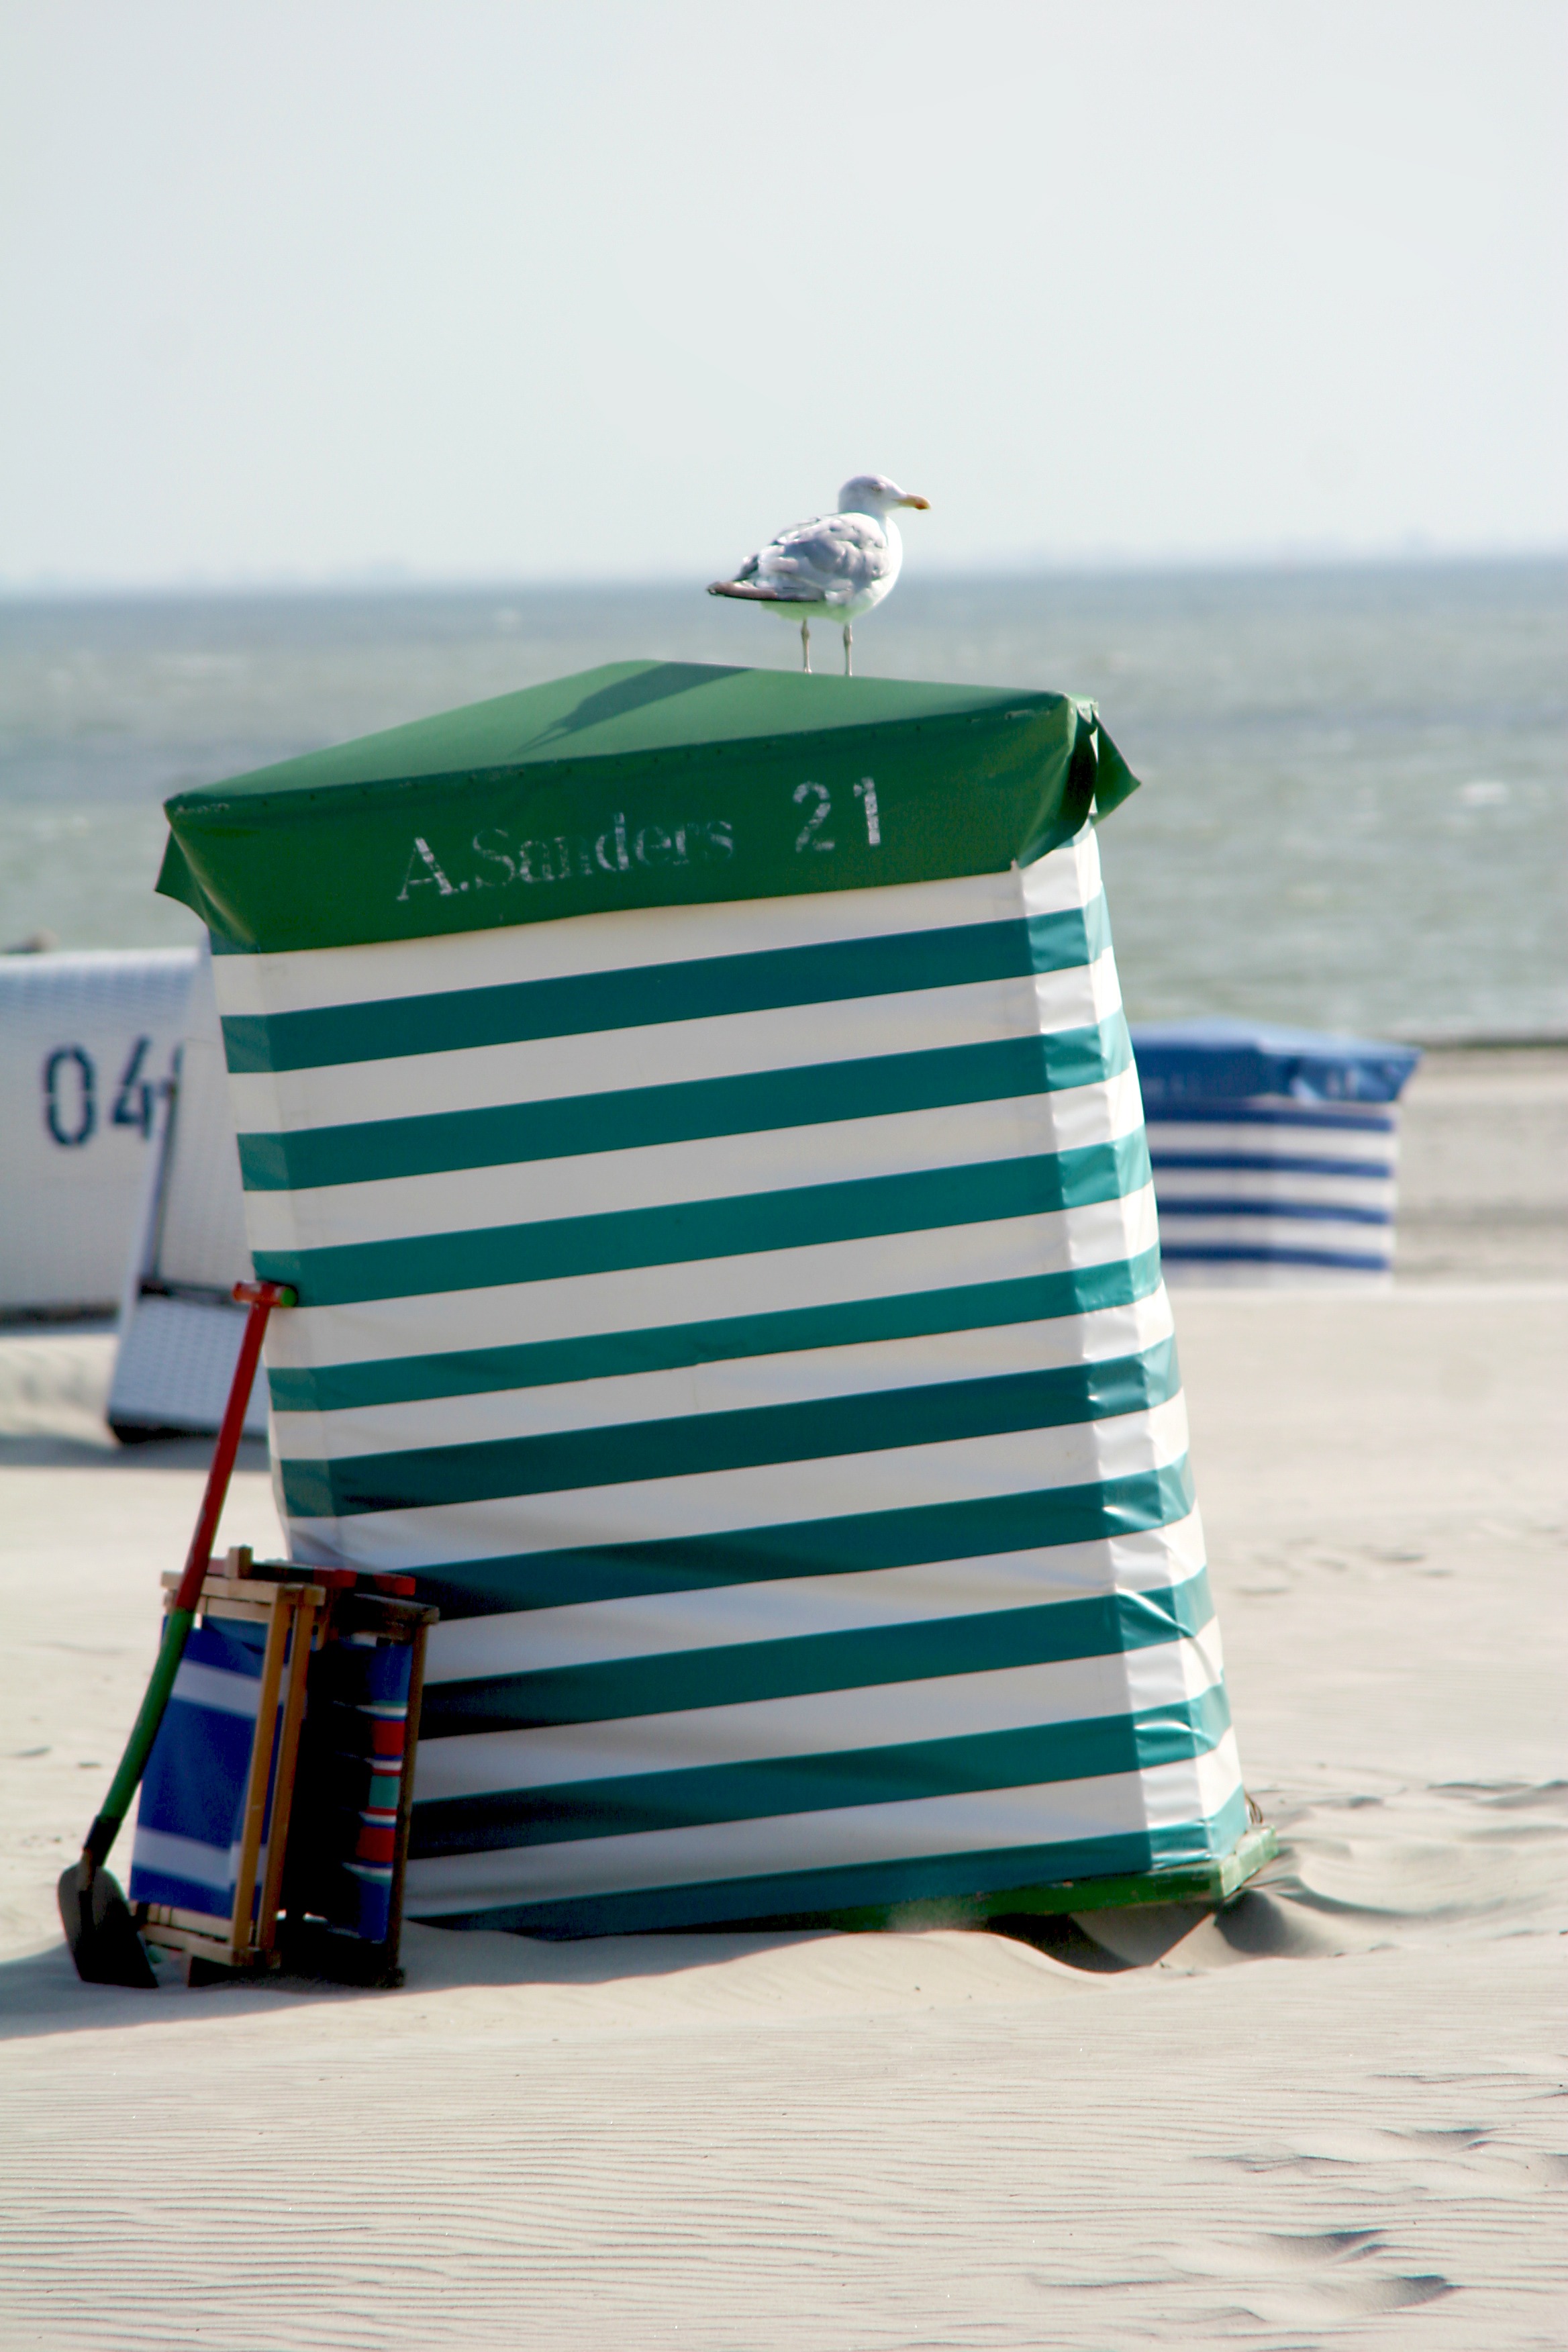
beach, sea, seagull, green, vehicle, flag, holiday, borkum, north sea coast, beach tent